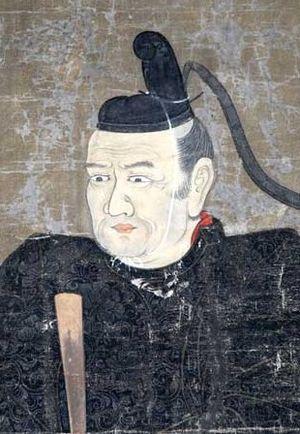
Ii Naotaka est un daimyo du début de l'époque d'Edo qui sert le shogunat Tokugawa. Il est le fils de Ii Naomasa, le célèbre général Tokugawa.